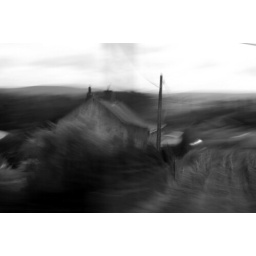
In a train traviling around and caught a neat house